Tennys Sandgren

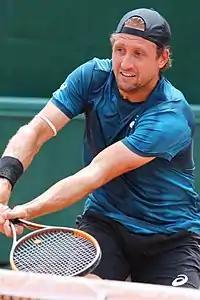
Sandgren at the 2018 French Open

Sandgren turned professional in 2011, playing mostly at the ITF Futures level through 2012. In 2013, his ATP ranking remained inside the top 300 for nearly the entire year, allowing him to play on the Challenger Tour for much of the season. In his final tournament of the year, Sandgren won his first final at Challenger level in Champaign to crack the Top 200 for the first time.